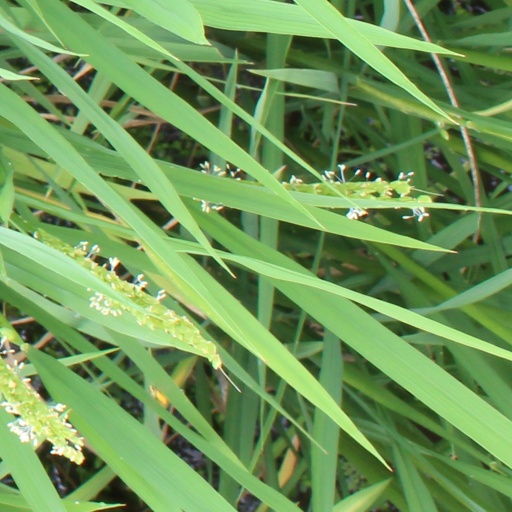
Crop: rice